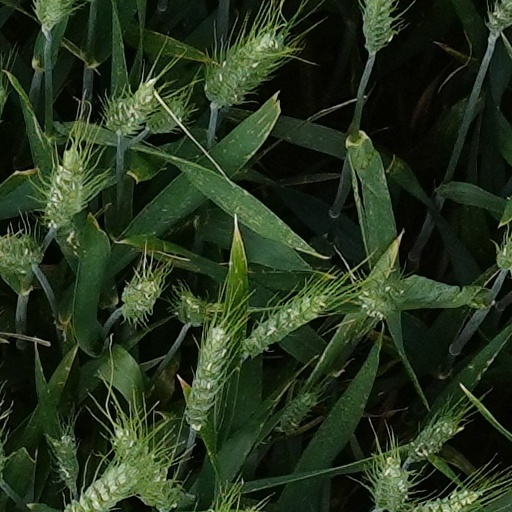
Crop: wheat